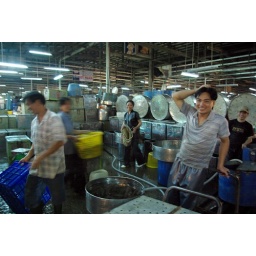
Photos from Chanh Hung fish market in Saigon/Ho Chi Min City